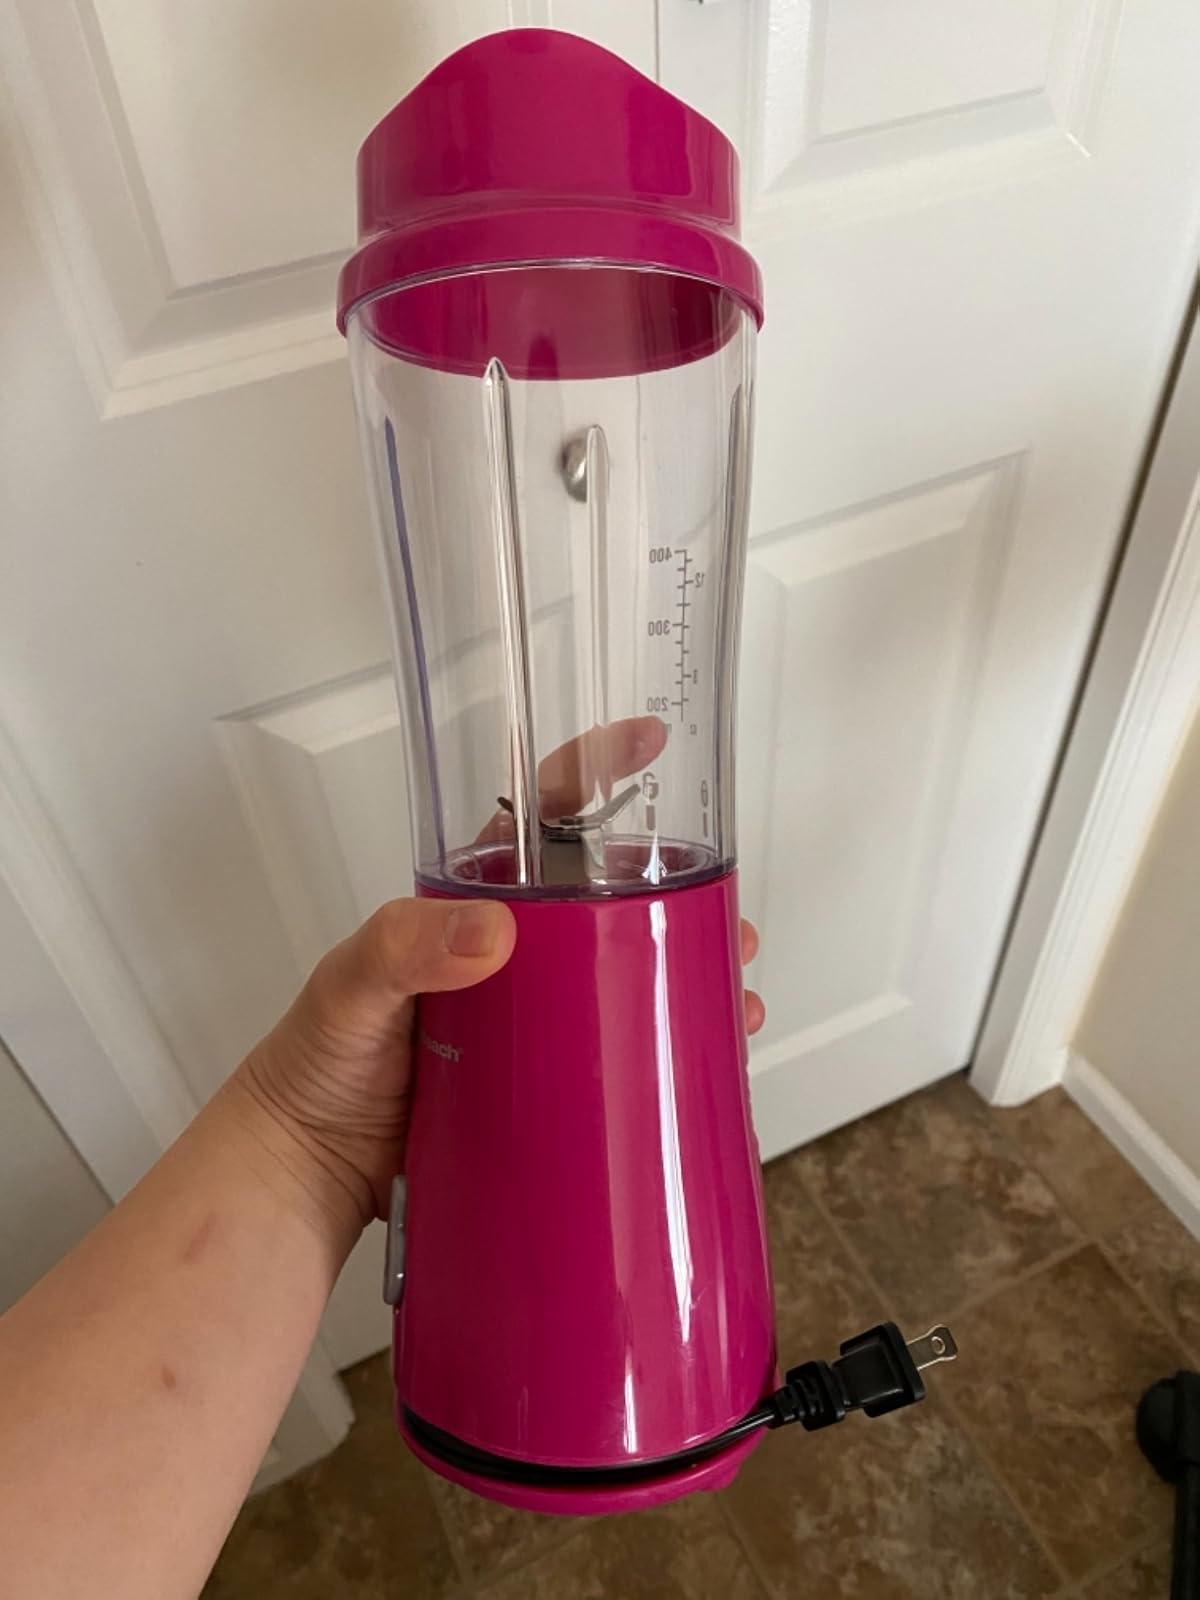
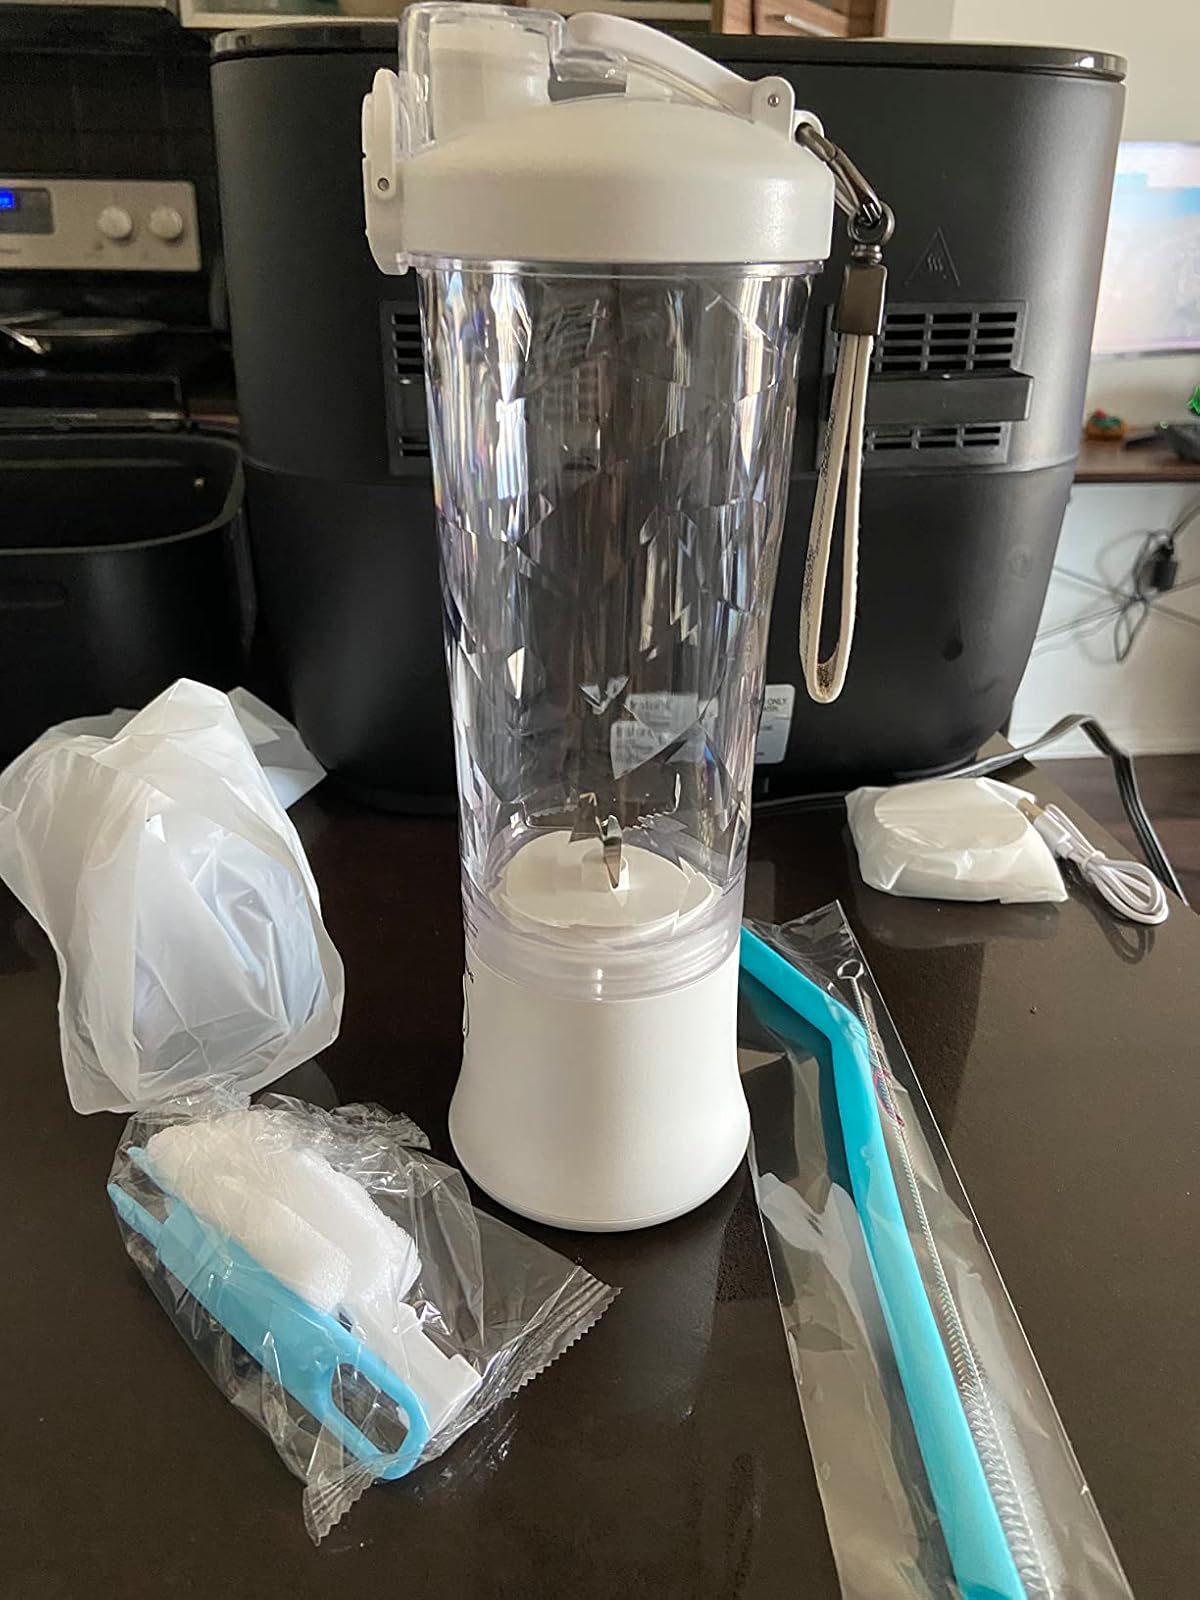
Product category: items_blender
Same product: no